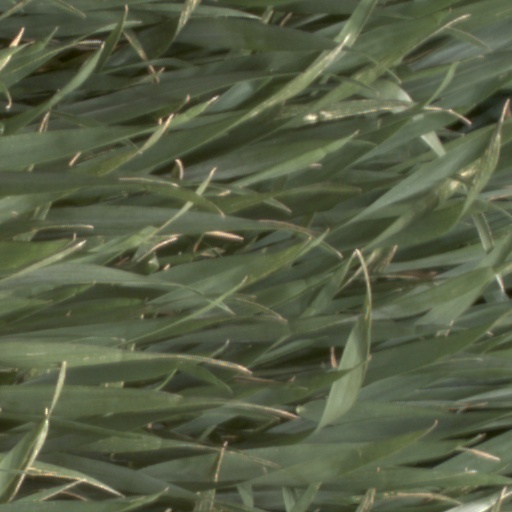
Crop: wheat